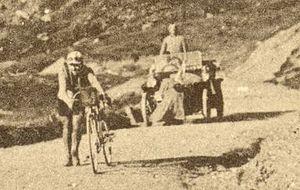
Montée du Tourmalet en Tour de France 1910 (Octave Lapize (24 octobre 1887 à Montrouge-14 juillet 1917 à Toul) est un cycliste français.) Português: Subida do Tourmalet no Tour de France 1910 (ciclista francês Octave Lapize, empurrando a bicicleta)
Le Tour de France 1910, 8ᵉ édition du Tour de France, s'est déroulé du 3 juillet au 31 juillet 1910 sur 15 étapes pour 4 737 km.
Le col du Tourmalet est un col de montagne des Pyrénées centrales françaises, à une cinquantaine de kilomètres au sud de Tarbes, dans le département des Hautes-Pyrénées en région Occitanie. Il est emprunté par la route des cols.